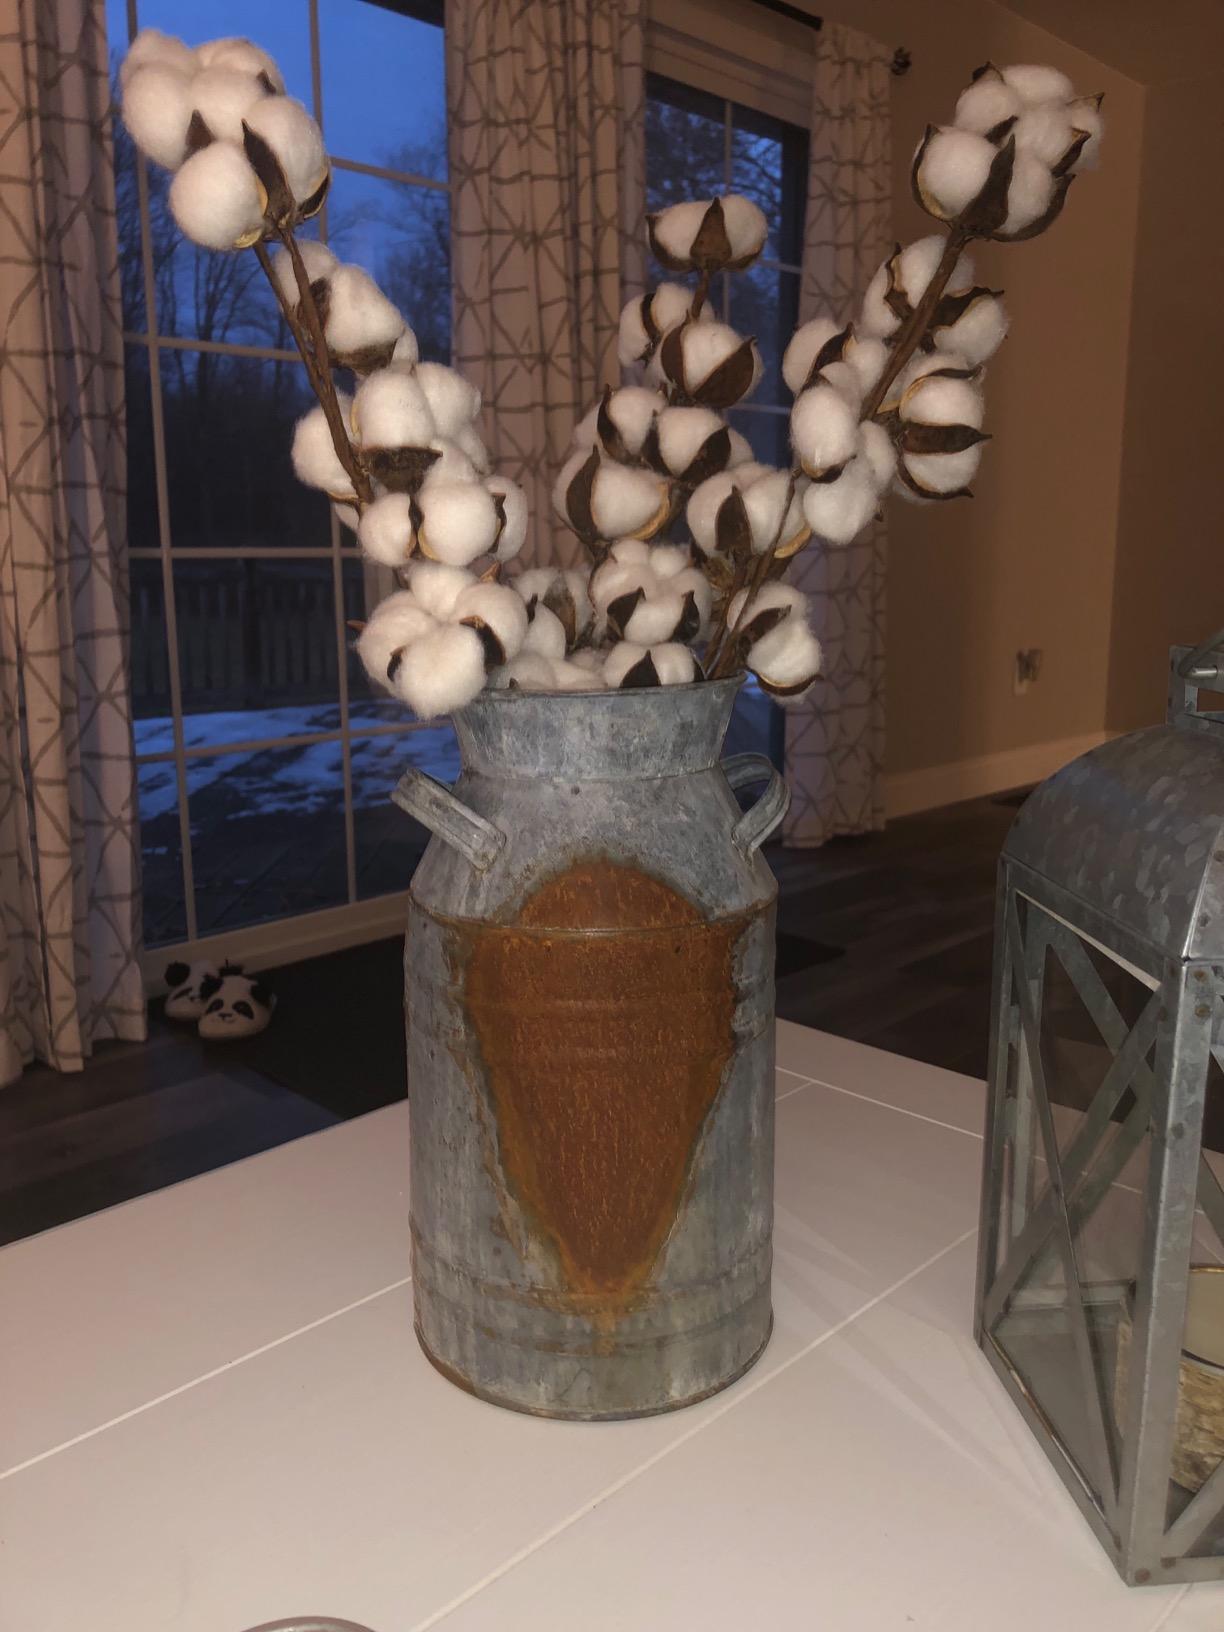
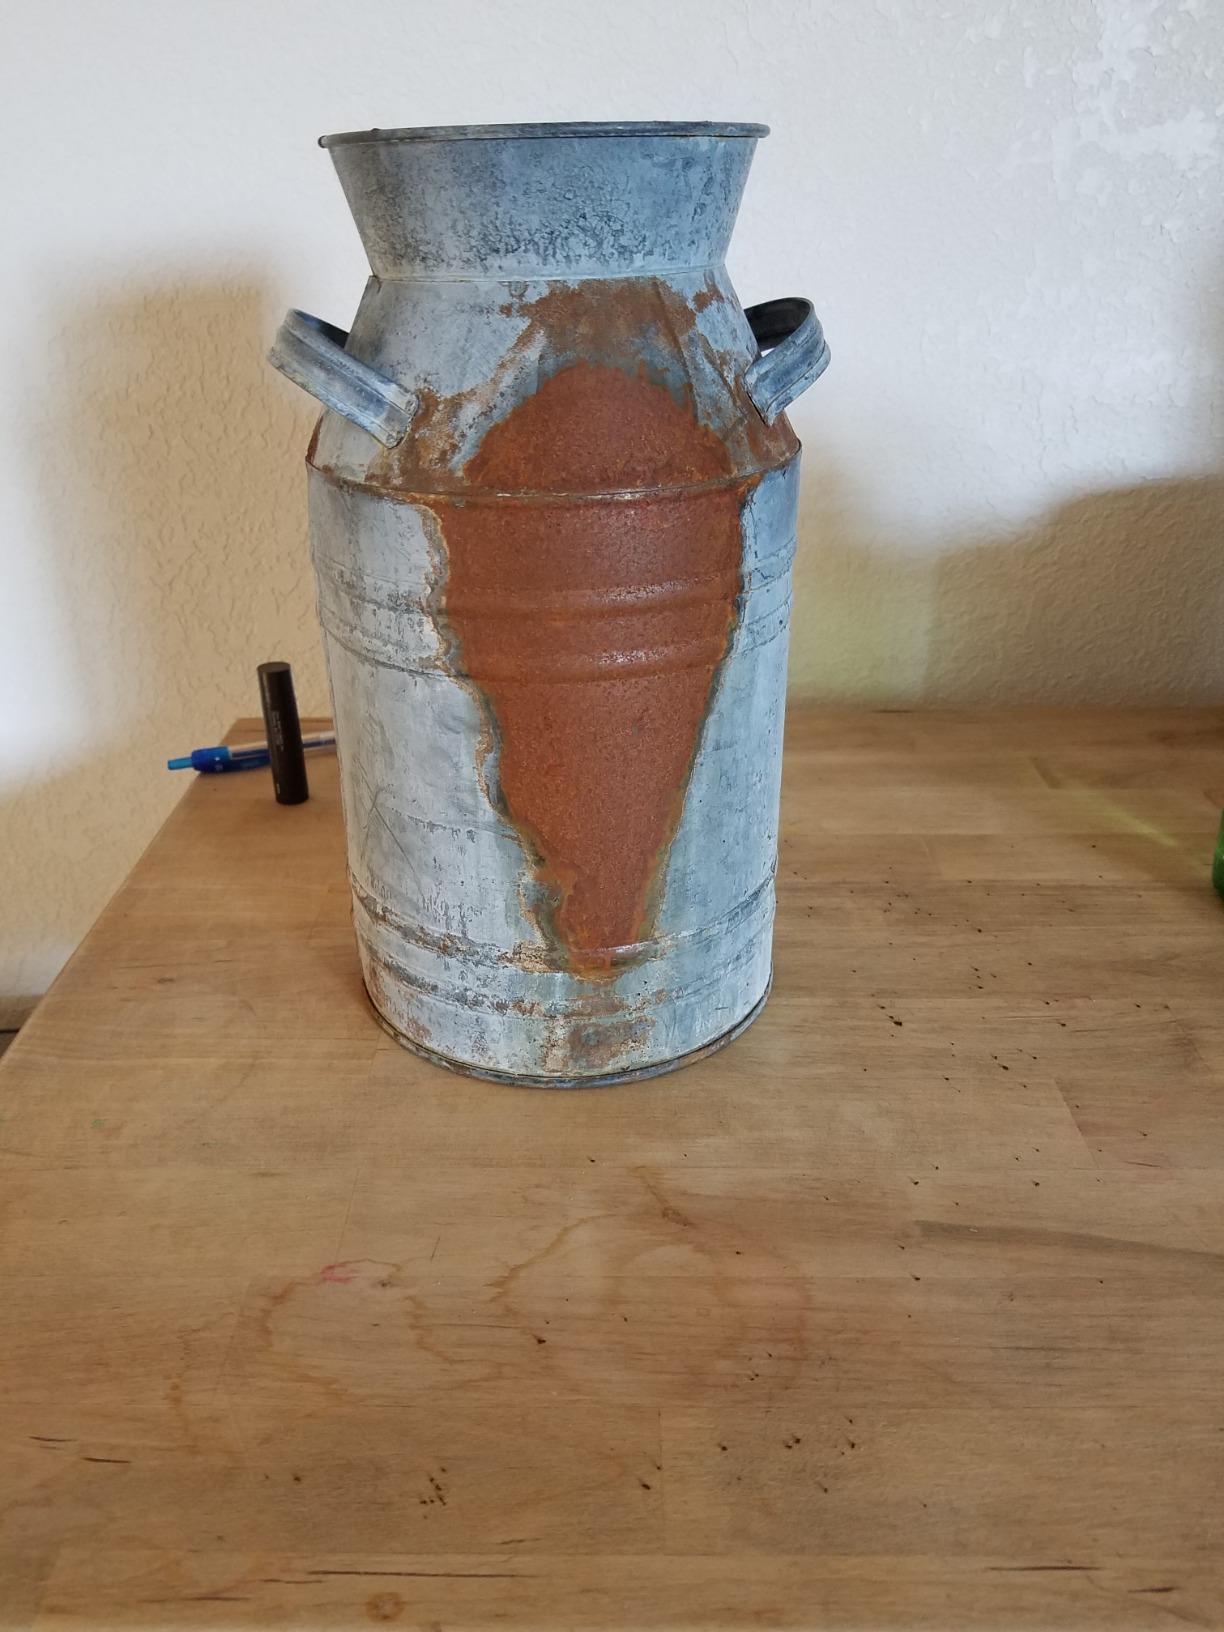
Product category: vase
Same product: yes